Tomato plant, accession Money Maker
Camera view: vertical (180 deg); turntable rotation: 210 degrees
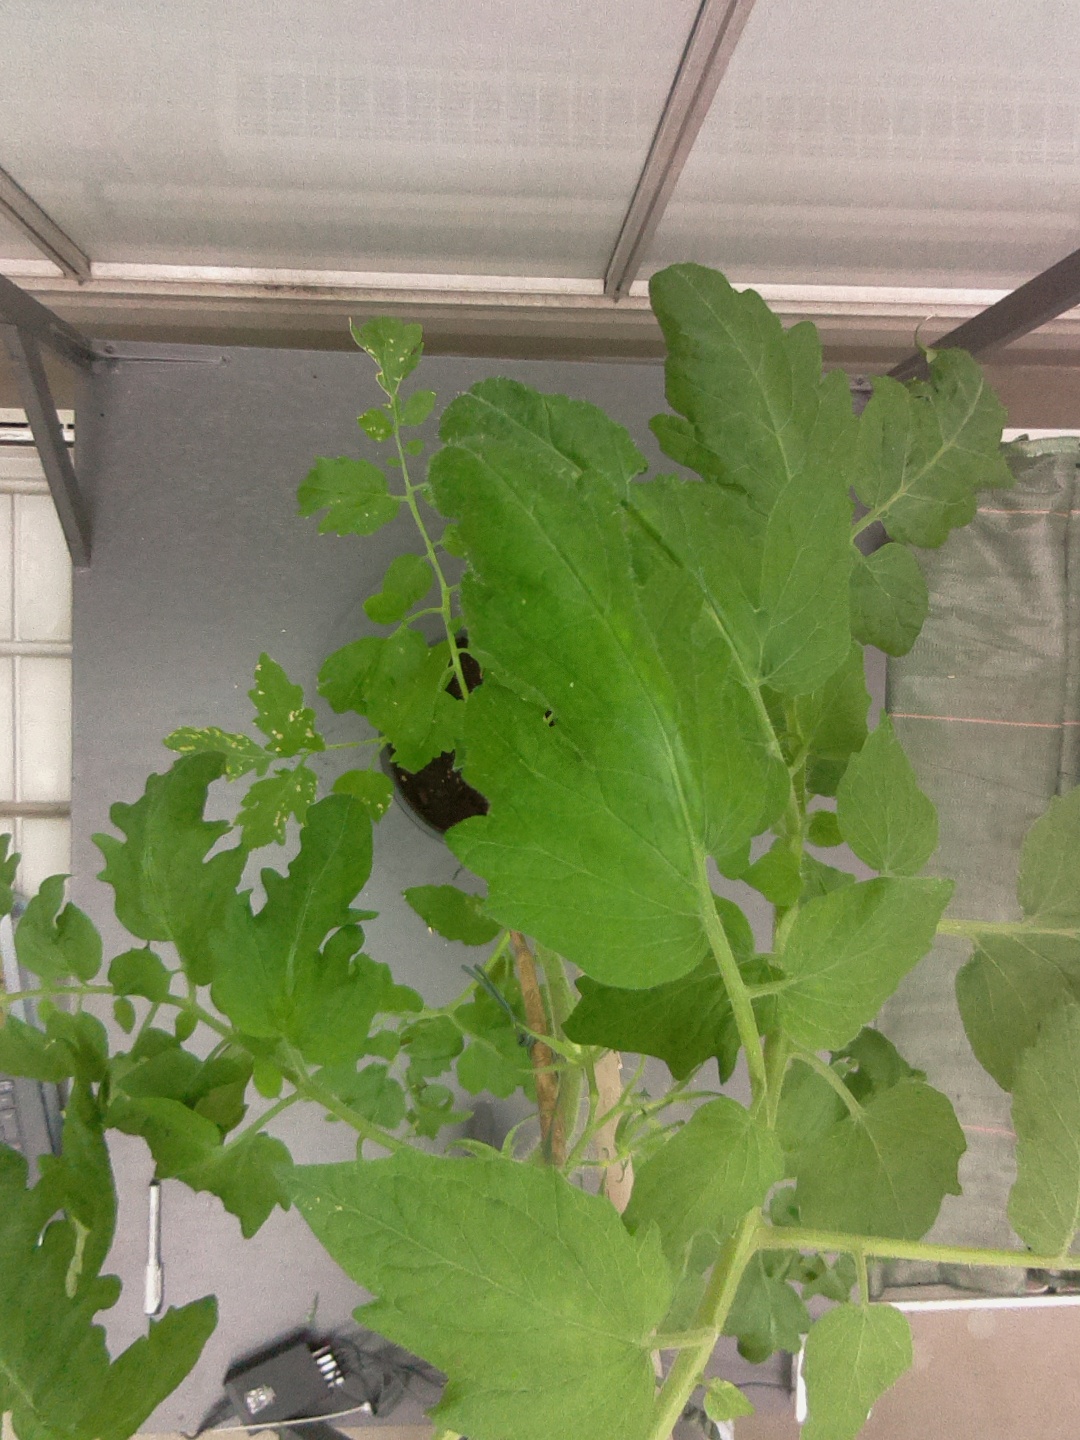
BBCH growth stage 70: Fruits at the main stem or branches visibles